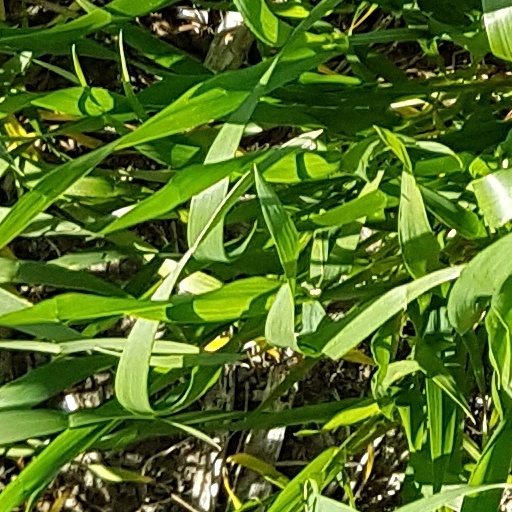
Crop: wheat